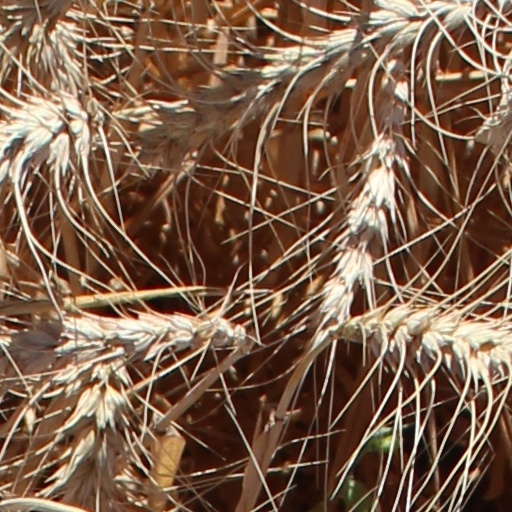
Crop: wheat